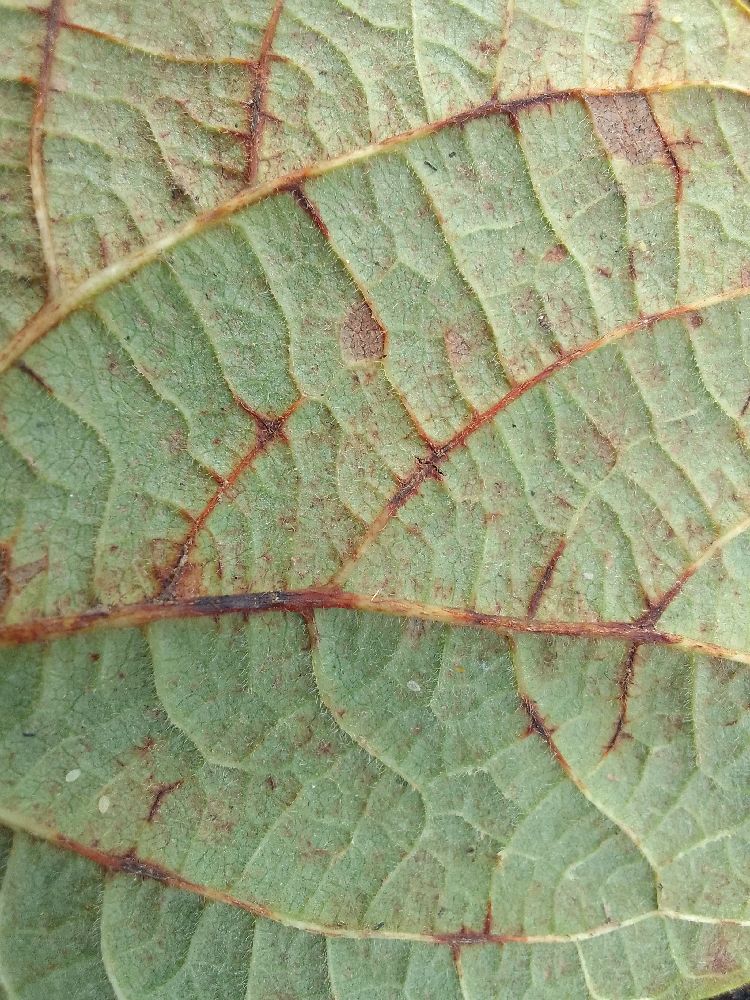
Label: anthracnose